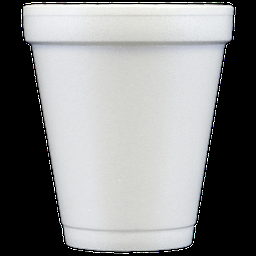
Label: paper